Priddy

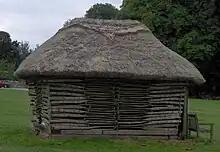
Hurdles at Priddy. No longer used but, it is said if they ever go the sheep fair will not be held again.

Lead was being worked as far back as 300 to 200 BC. The area east and north-west of the village shows extensive patches of "gruffy ground". The word "gruffy" derives from the grooves that were formed where the lead ore was extracted from veins near the surface. The relatively easy opencast extraction of lead was a strong attraction for the Romans. Lead ingots found in the neighbourhood have been dated to AD 49. The ruins of St Cuthbert's Leadworks which closed in 1908 can still be seen. According to tradition Joseph of Arimathea and the young Jesus stayed at Priddy when they came to Somerset. It has been proposed that Joseph was a trader of Cornish tin and of the lead and copper of Somerset.